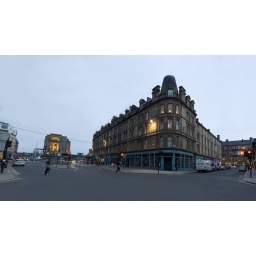
The cross in the roads across from the Tron Theatre at Glasgow Cross/Trongate (photomerge made of 5 shots)